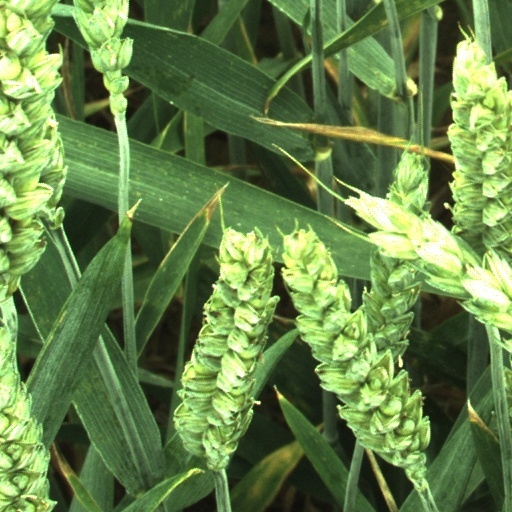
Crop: wheat